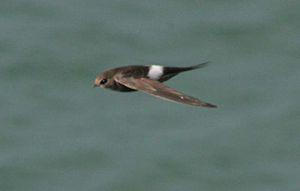
Le Martinet de Sibérie est une espèce d'oiseaux appartenant à la famille des apodidés.